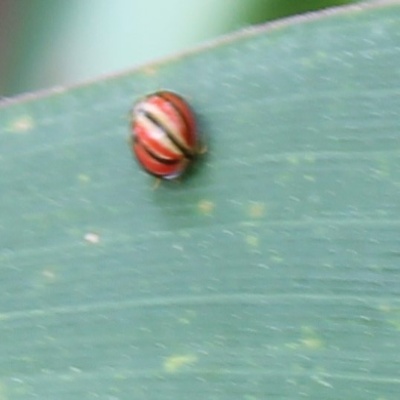
Crop: Maize
Condition: leaf beetle